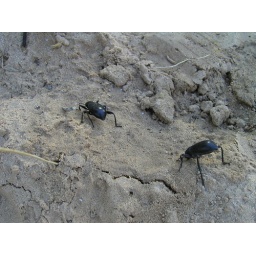
beetles drinking water in the sand